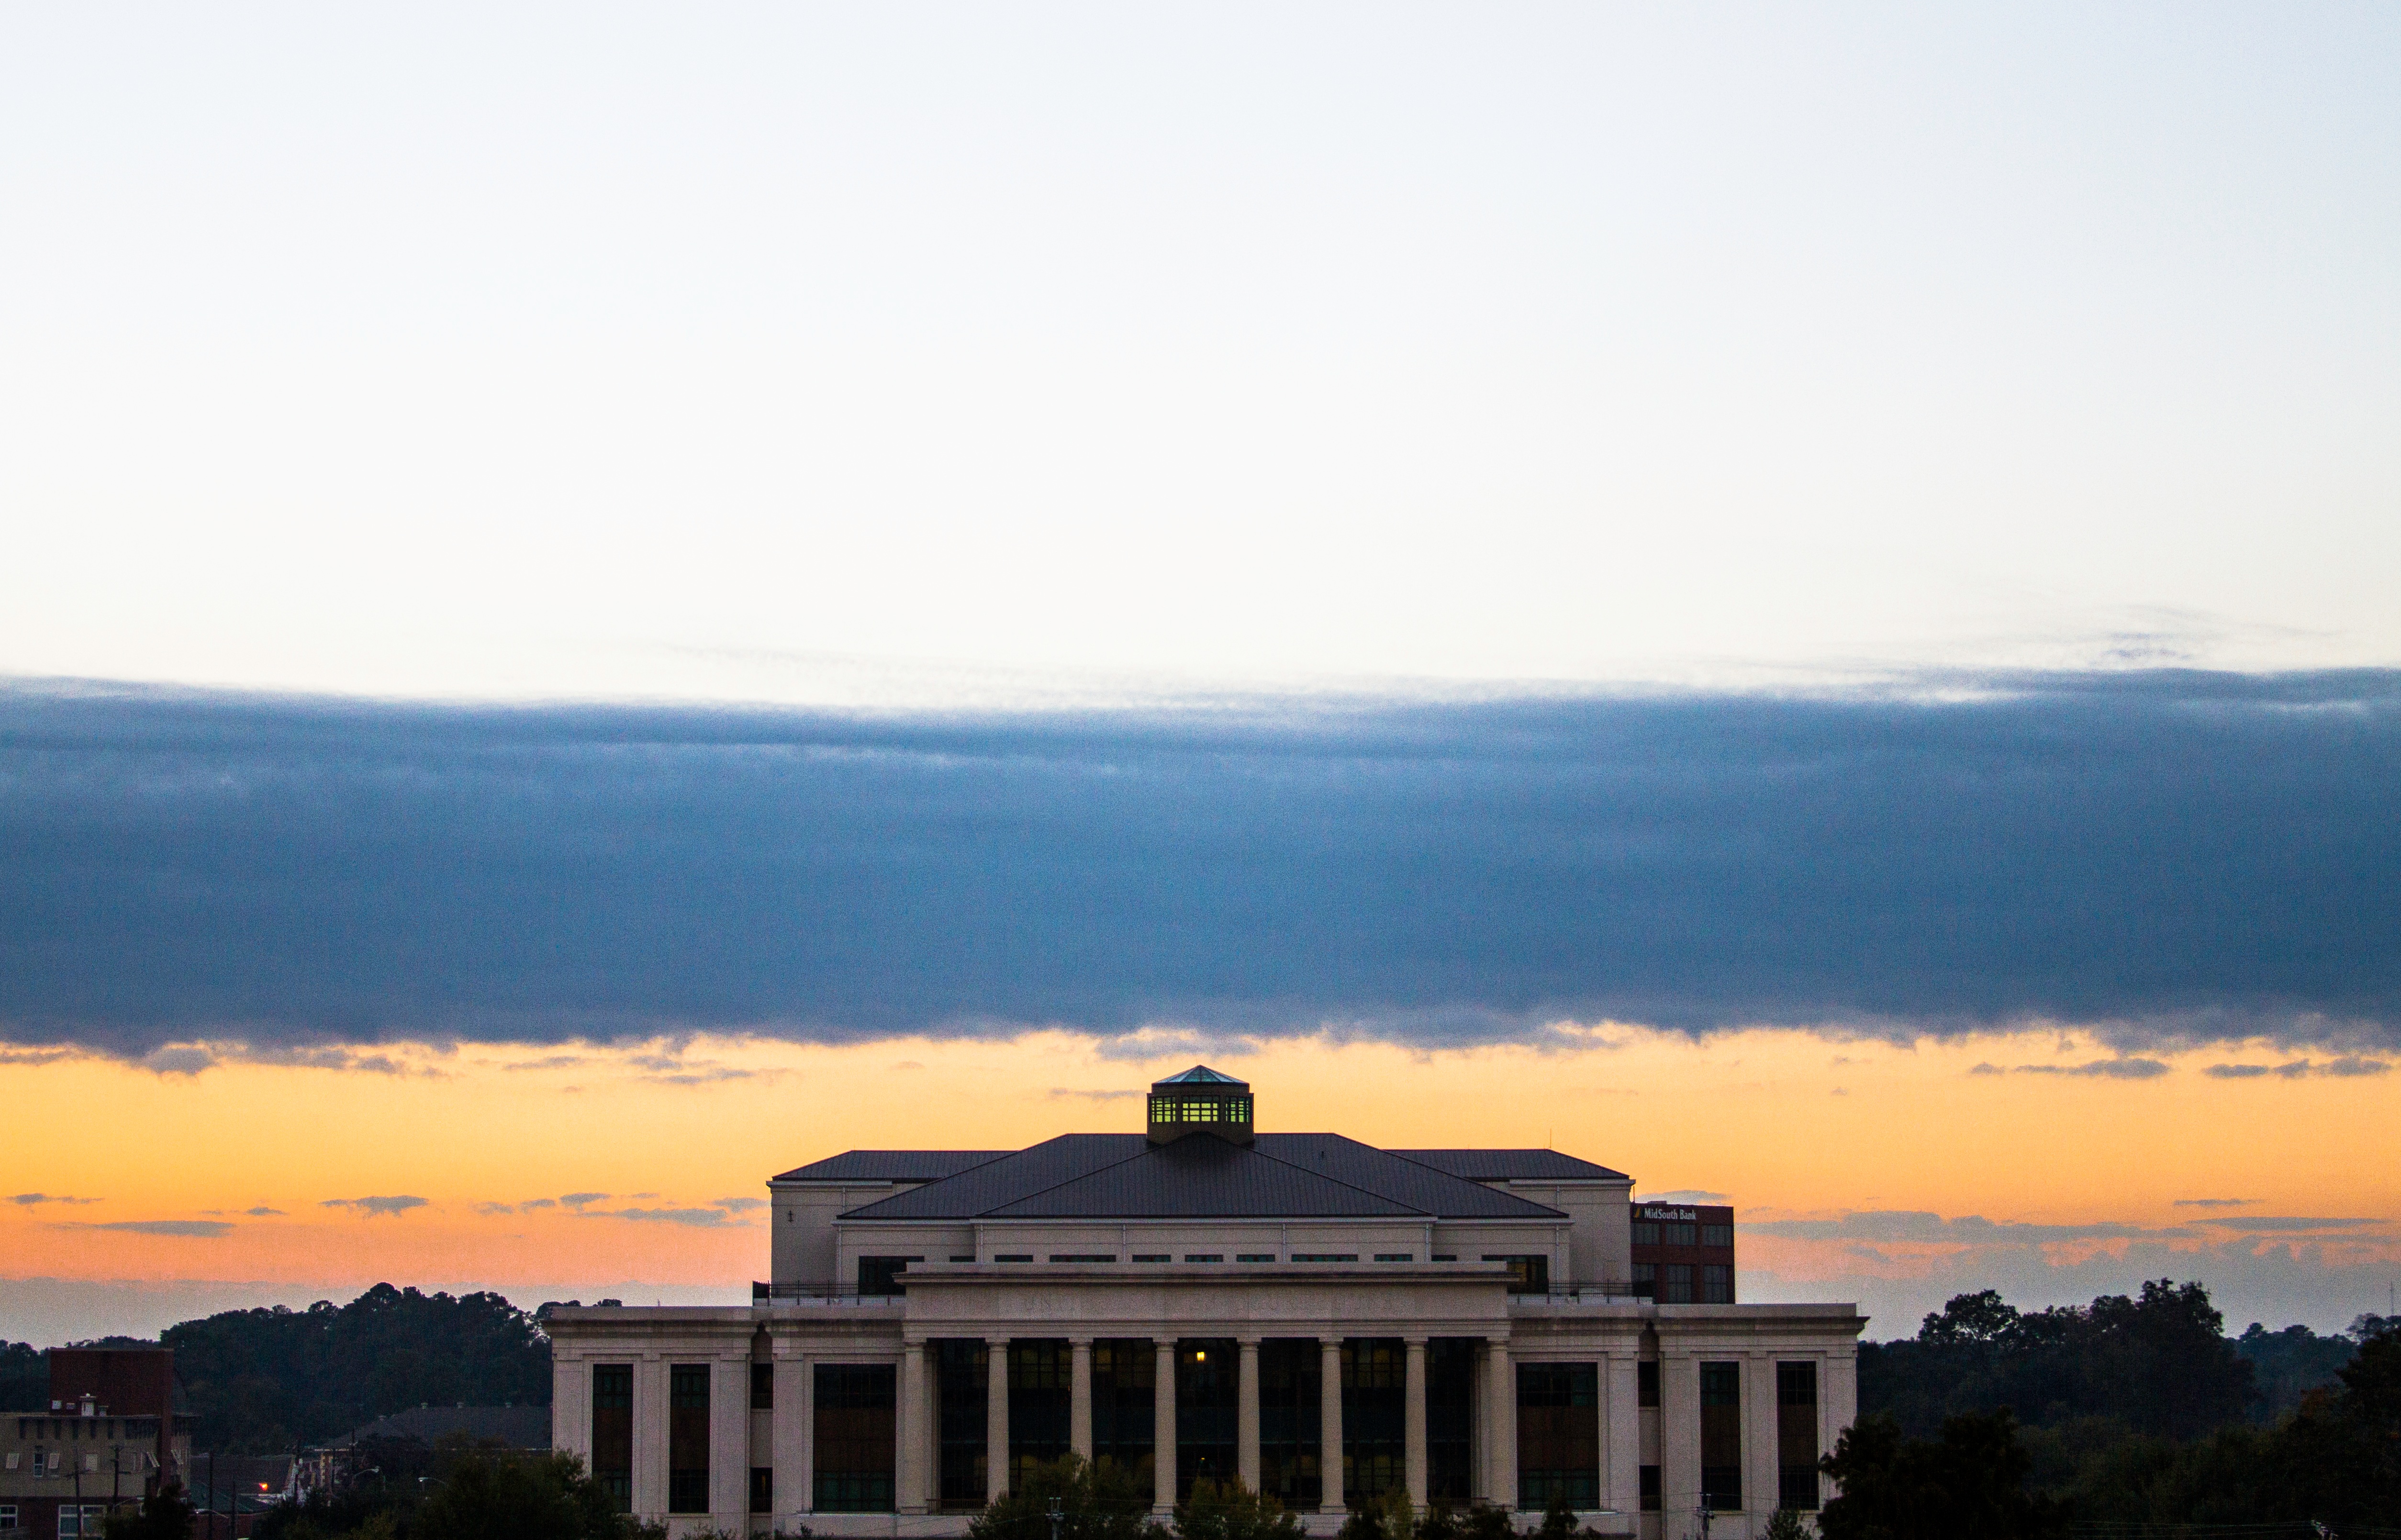
horizon, cloud, sky, sunrise, sunset, sunlight, morning, dawn, dusk, evening, atmospheric phenomenon